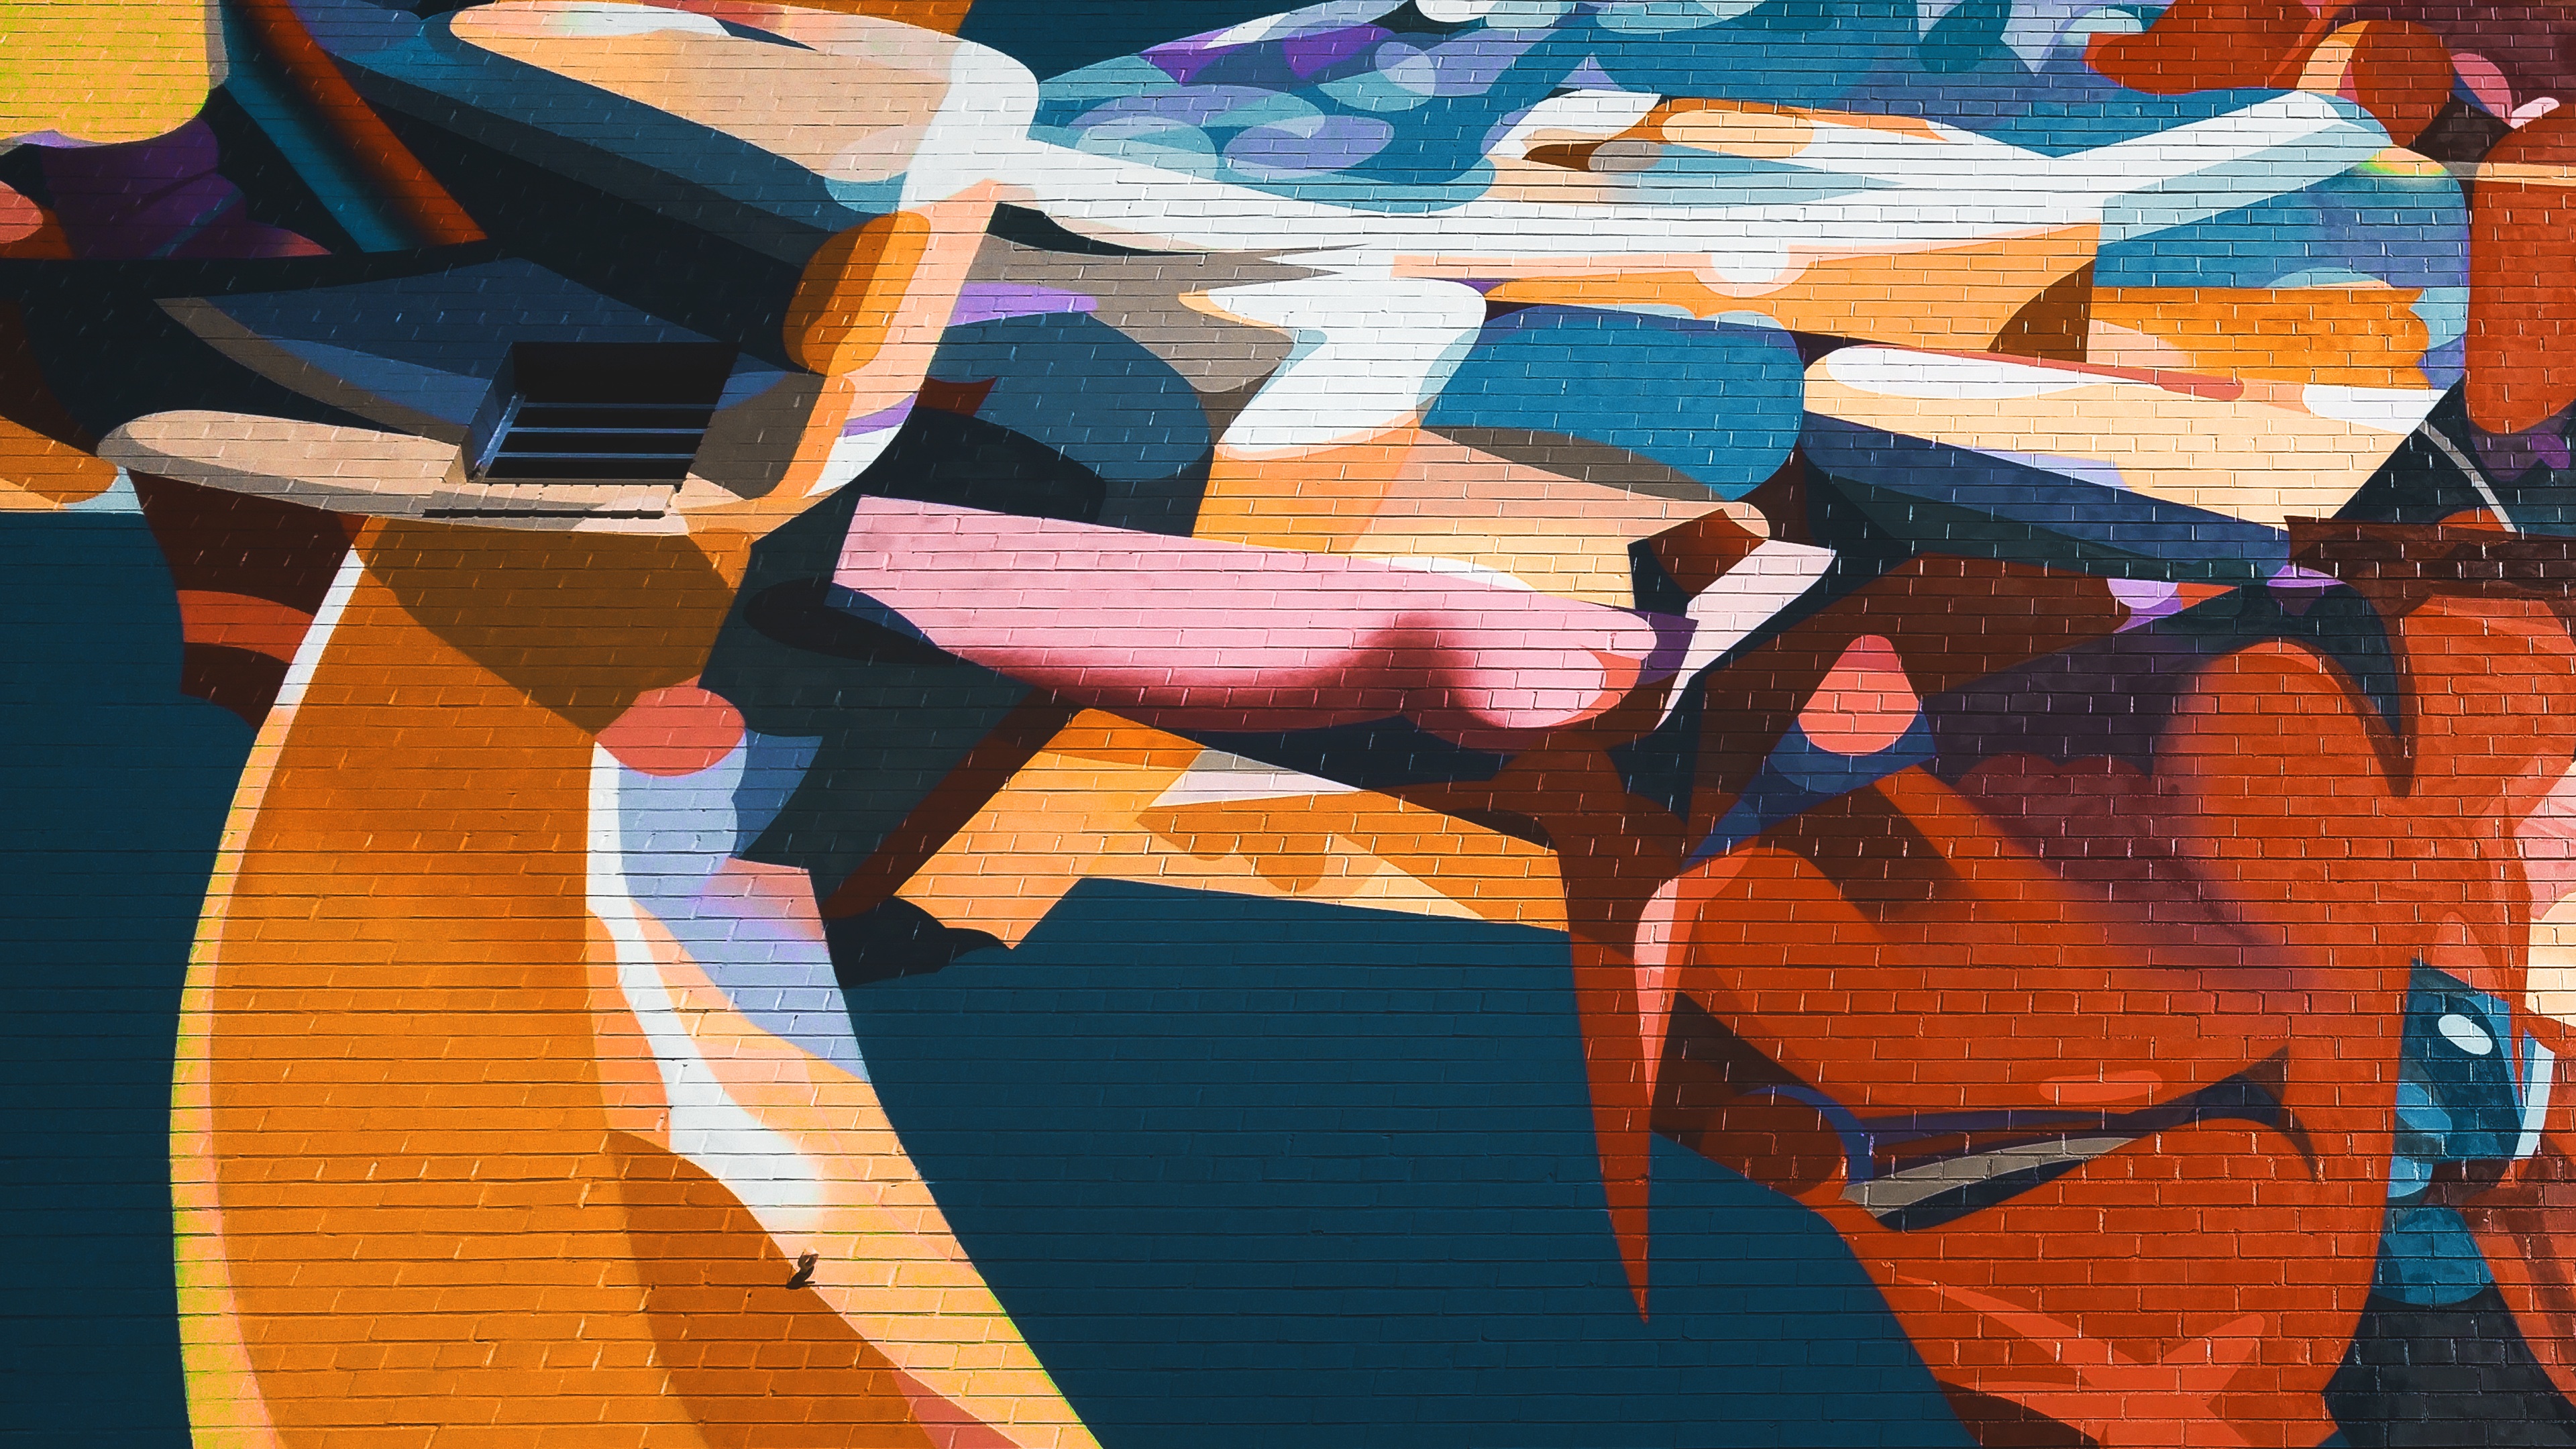
color, blue, painting, art, illustration, mural, collage, modern art, acrylic paint, child art